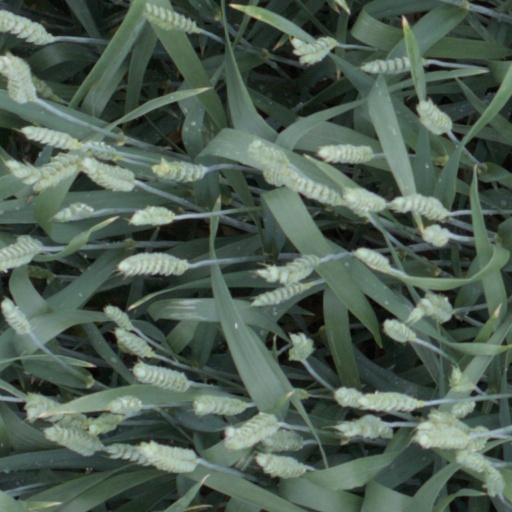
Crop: wheat